Beatrice Rosen

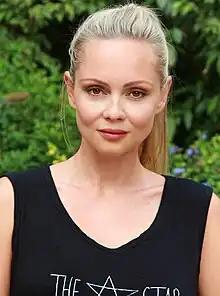
Rosen in 2017

Beatrice Rosen is a French-American actress. Her credits include "Chasing Liberty" (2004), "Charmed" (2005), "Smallville" (2005), "Cuts" (2005–2006), "Peaceful Warrior" (2006), "The Dark Knight" (2008), "Sharpe" (2008), "2012" (2009), "Harry's Law" (2010–2011), "Backstrom" (2015), and "The Saint" (2017).